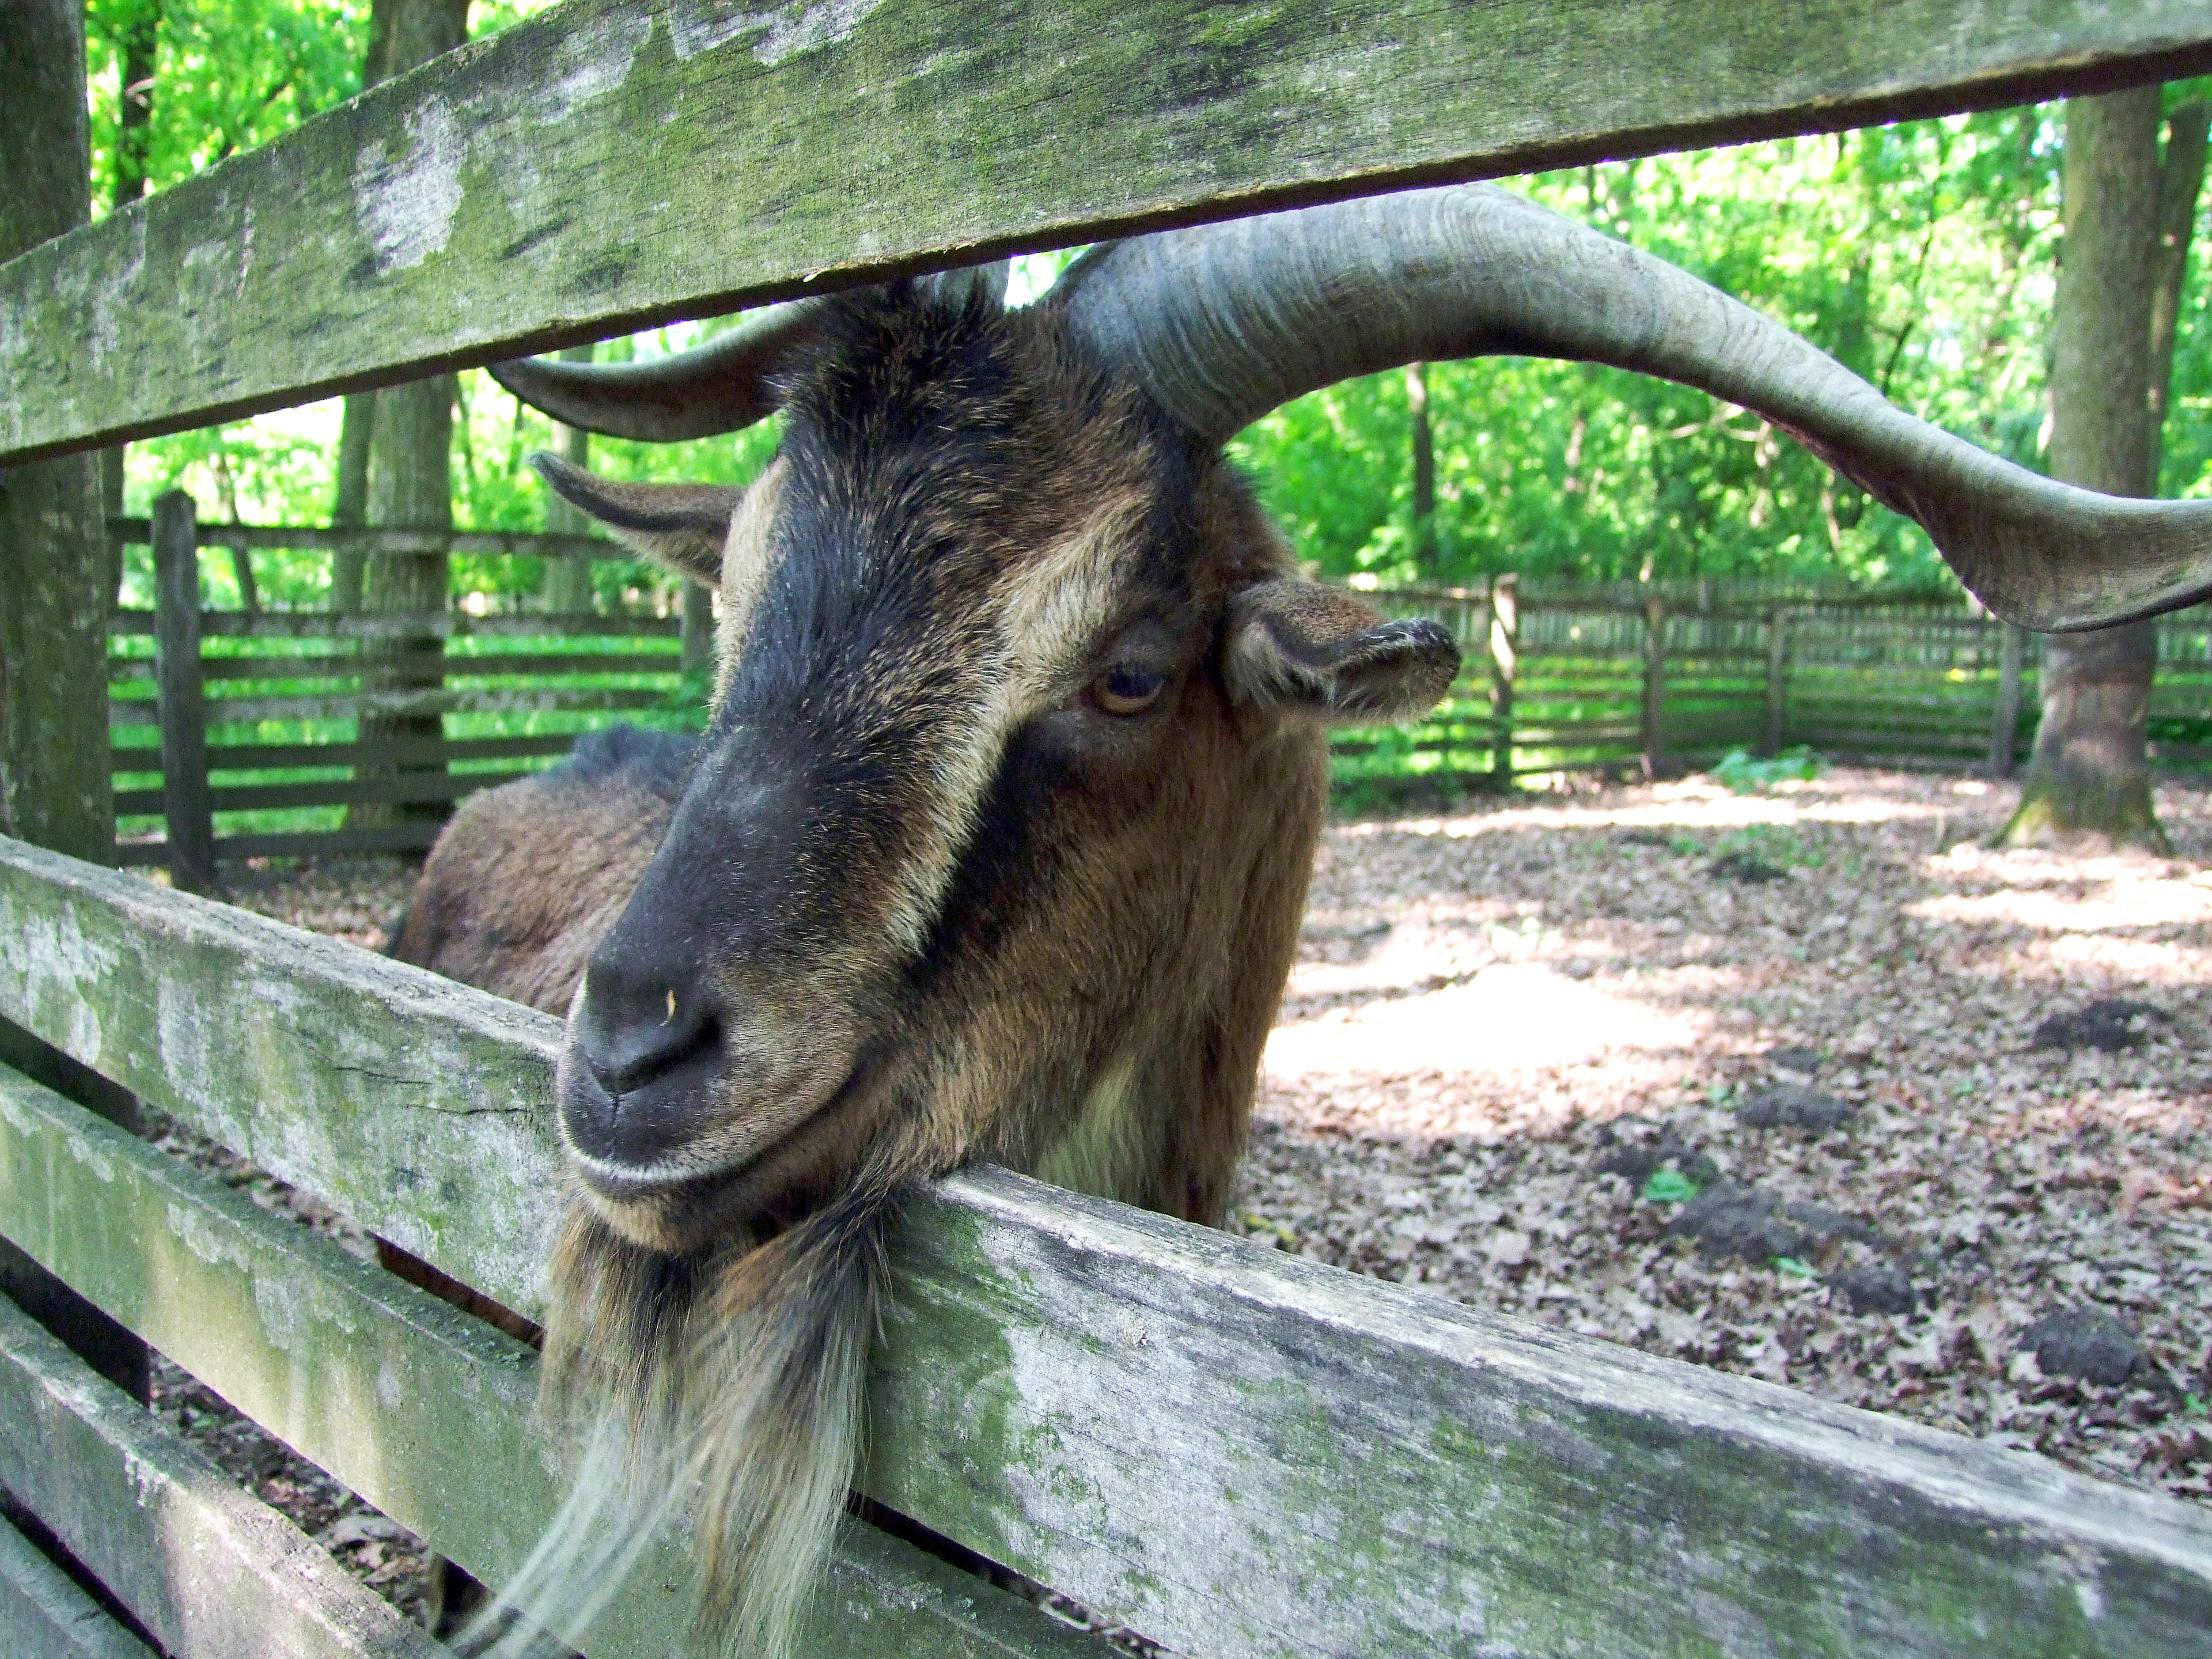
ram, horns, forest, hurdle, alone, kind, watching, hungry, vertebrate, goats, mammal, goat, horn, barbary sheep, wildlife, zoo, terrestrial animal, snout, cow goat family, feral goat, livestock, plant, fawn